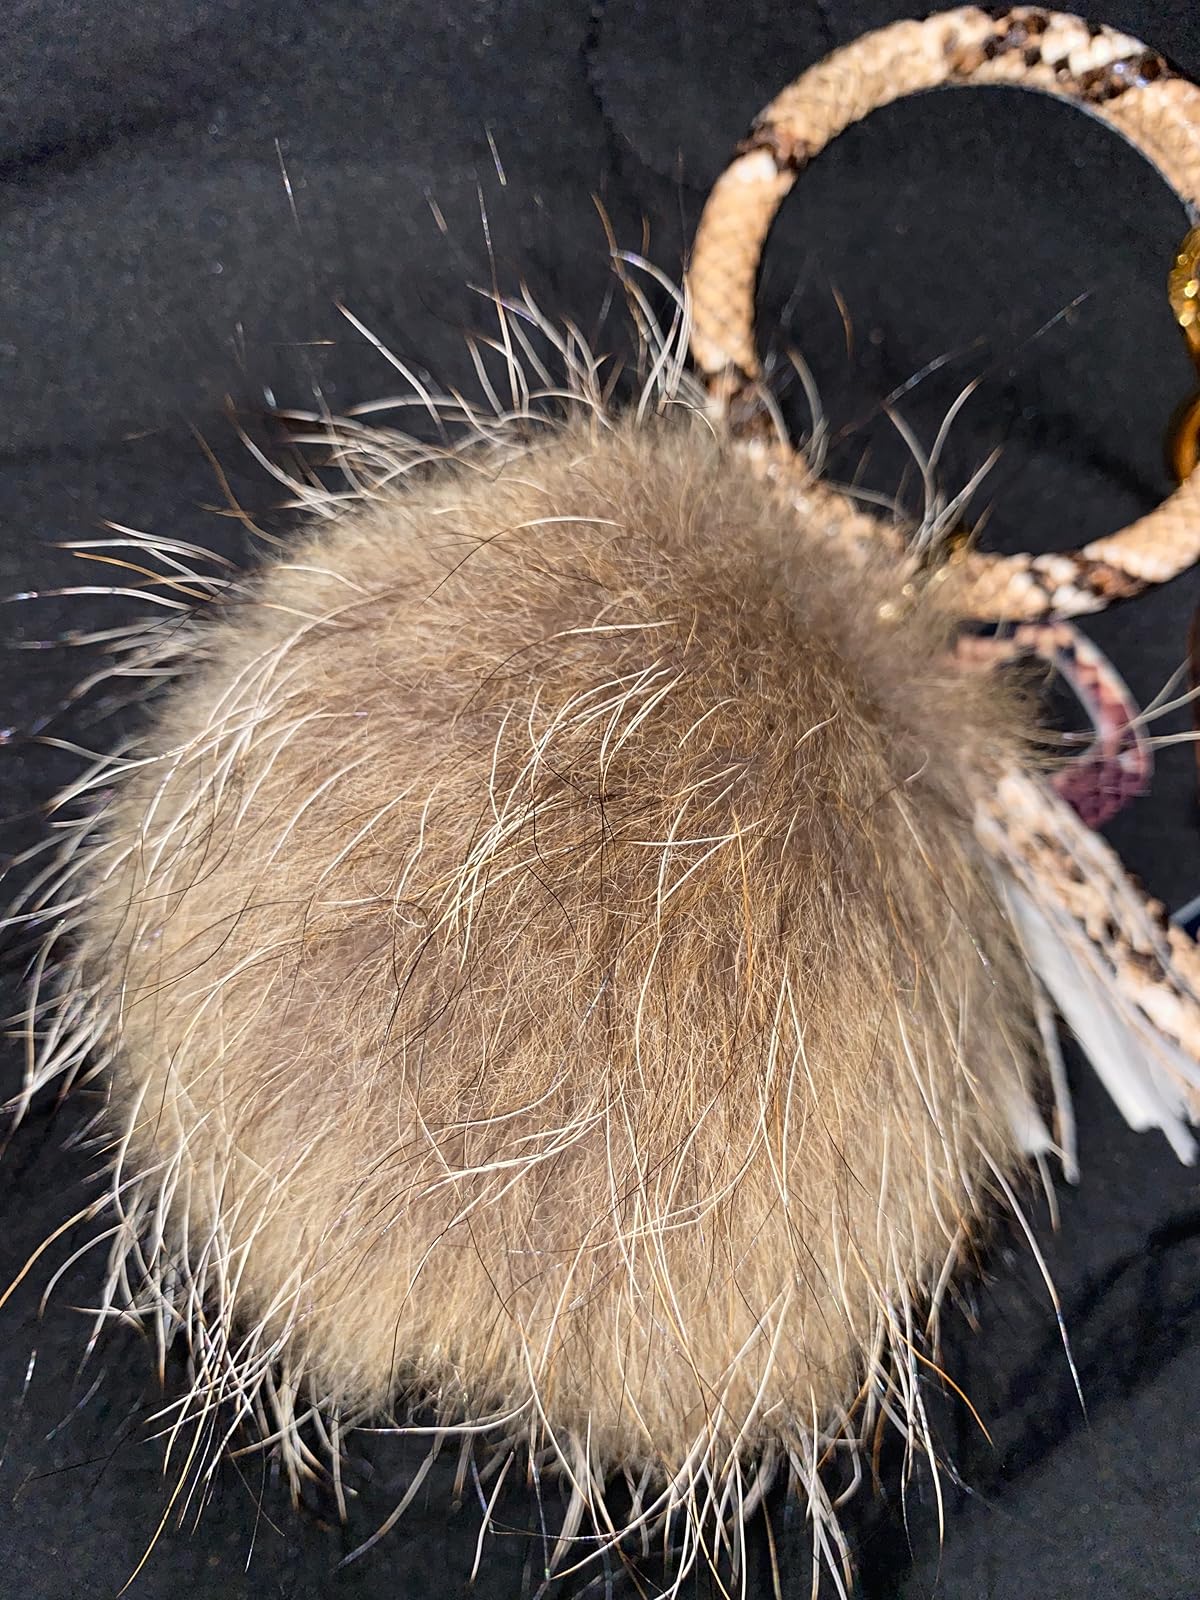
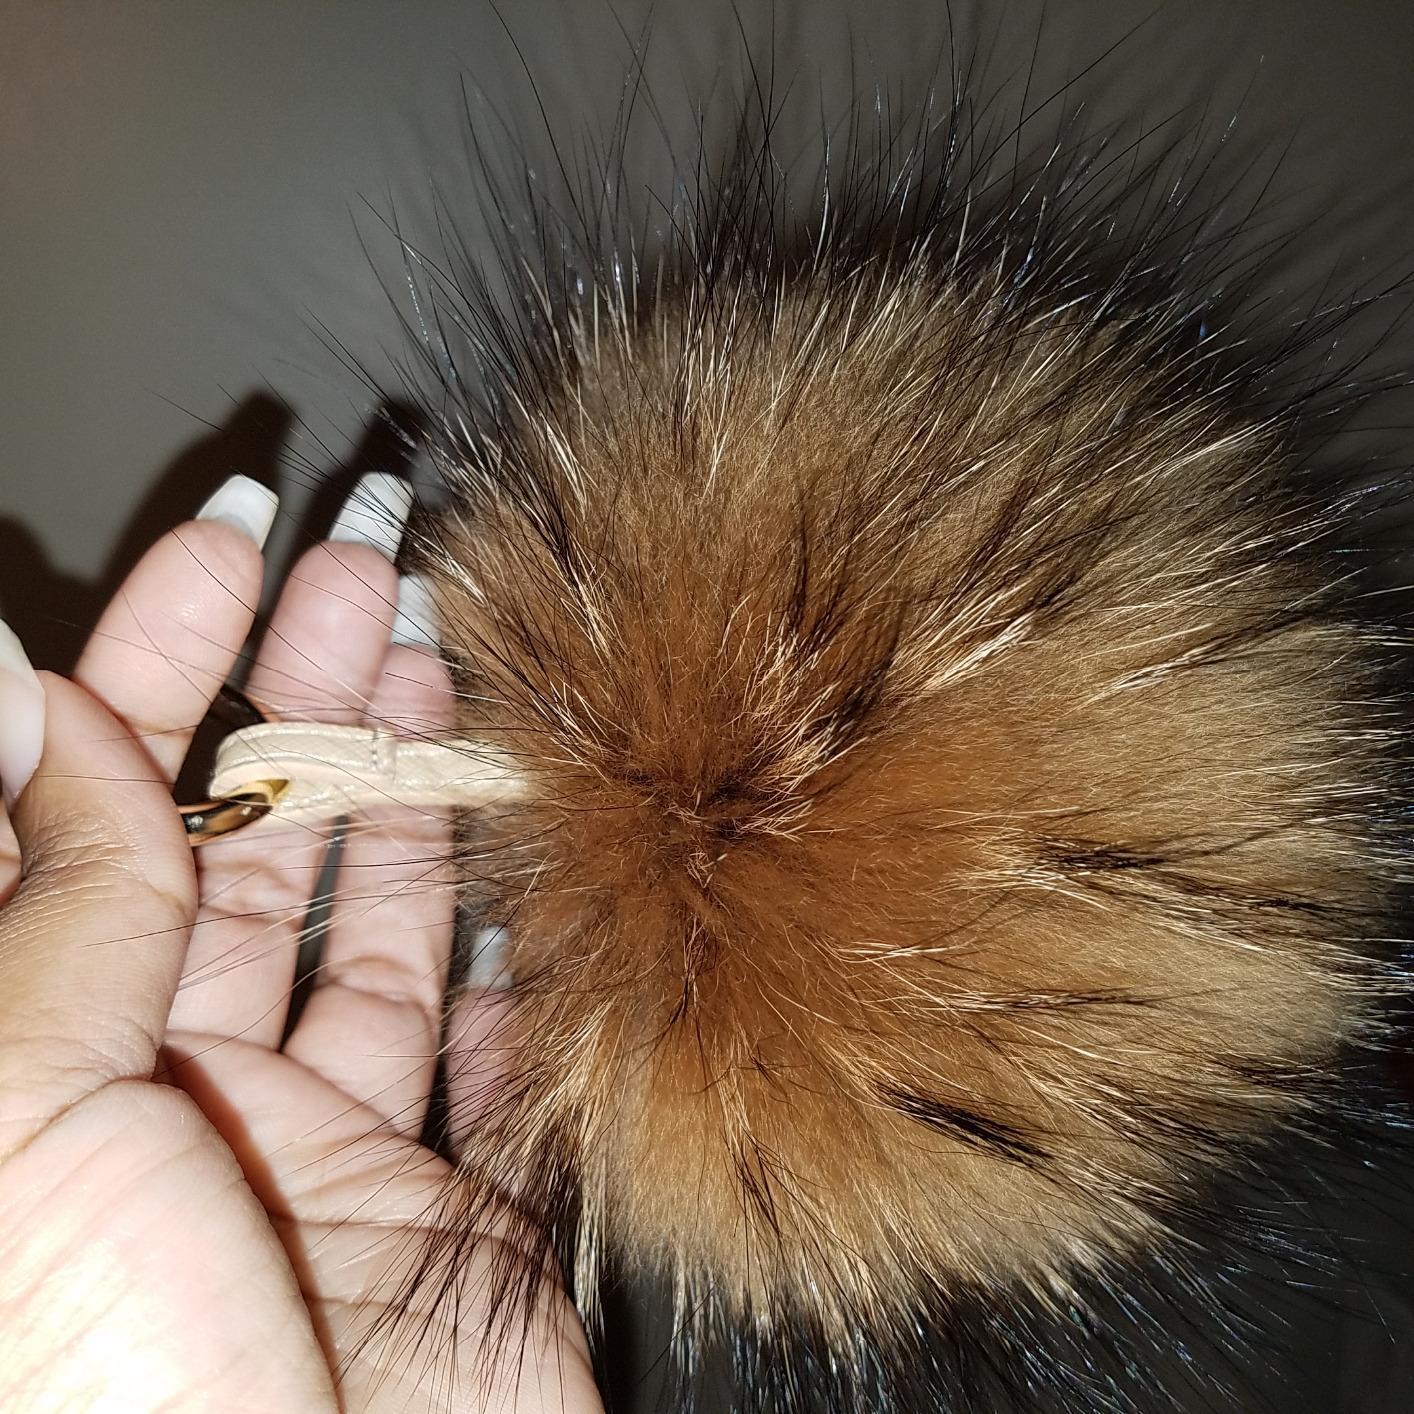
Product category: accessories_keychain
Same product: yes